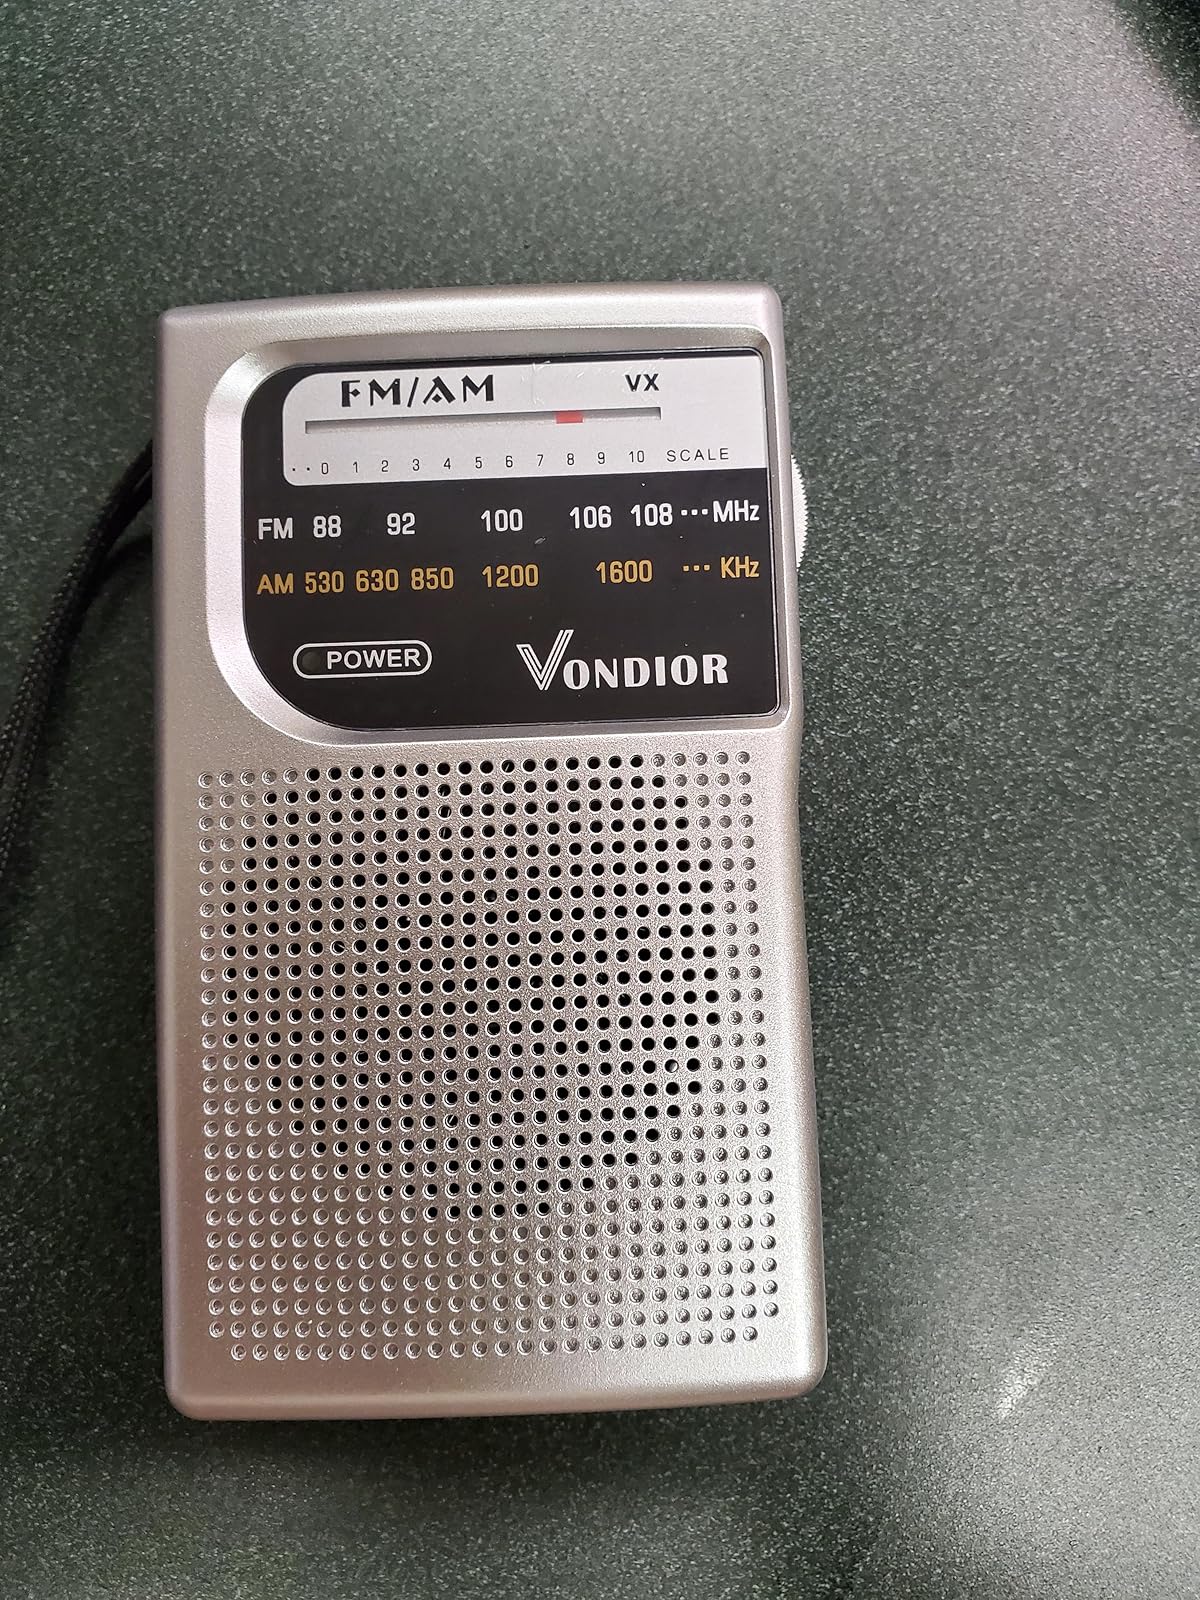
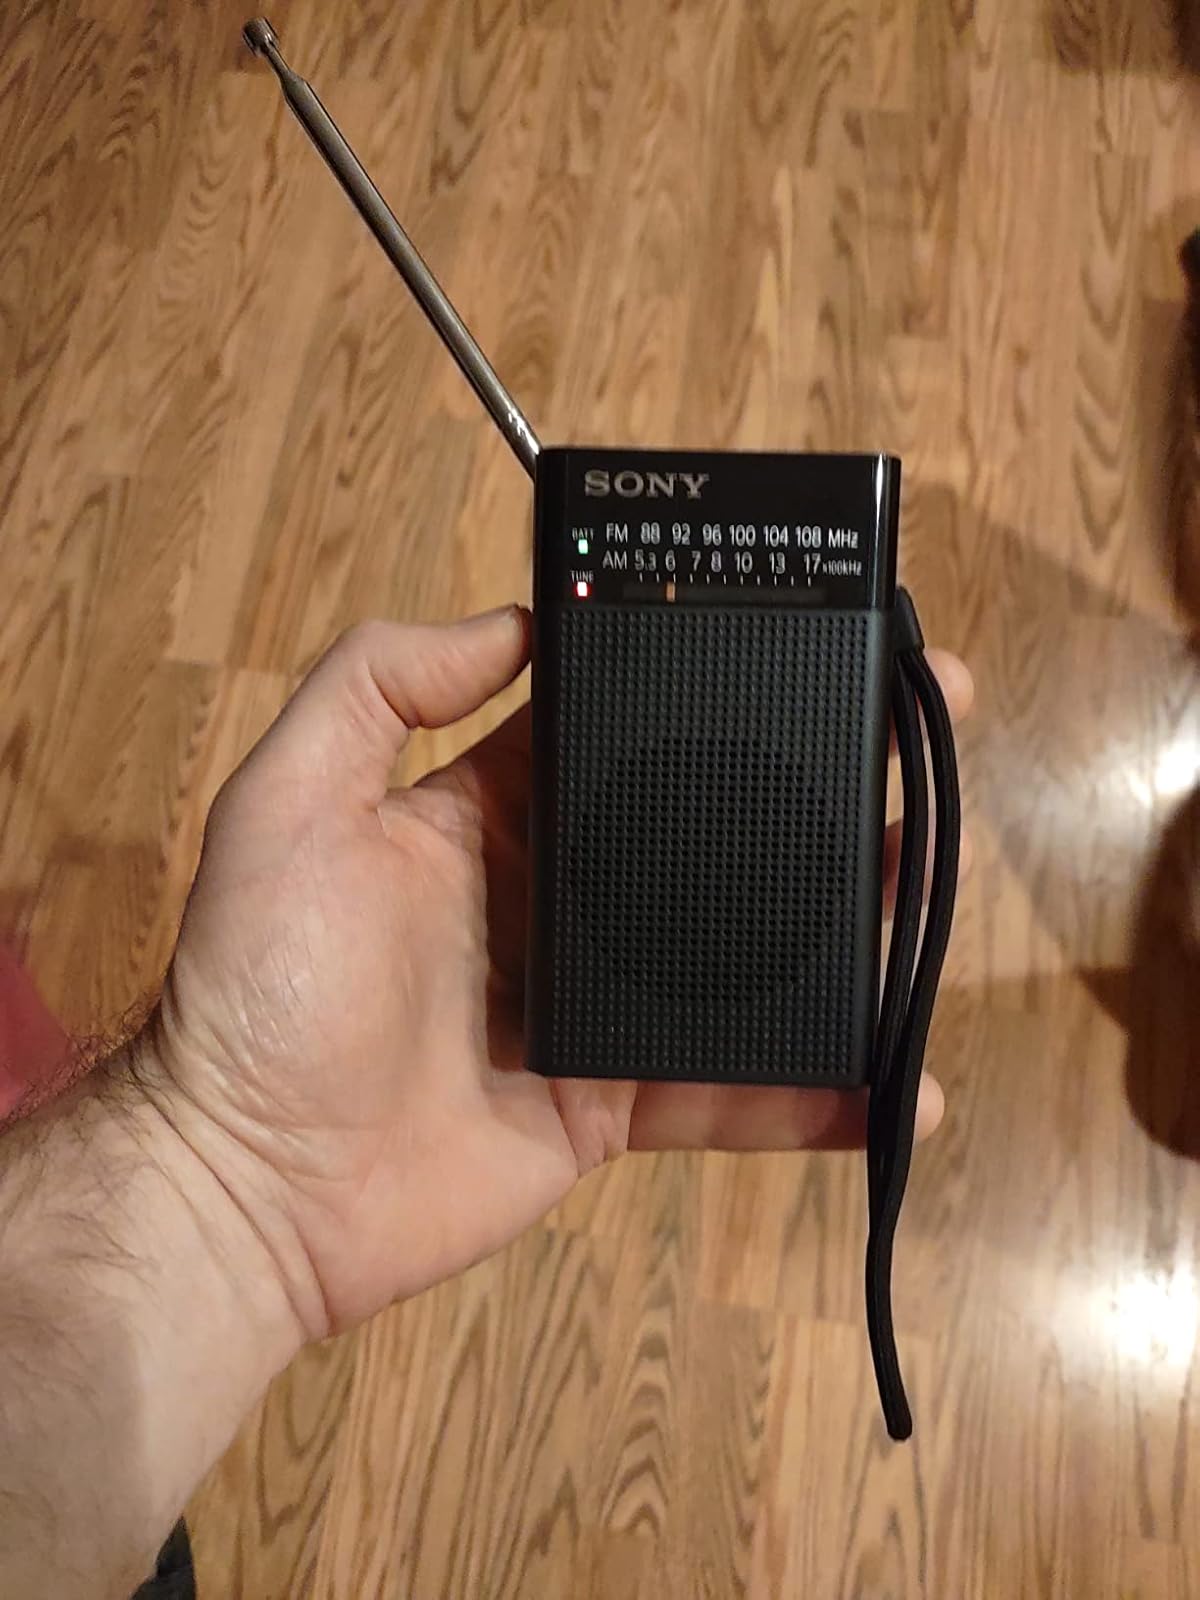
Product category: radio
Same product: no